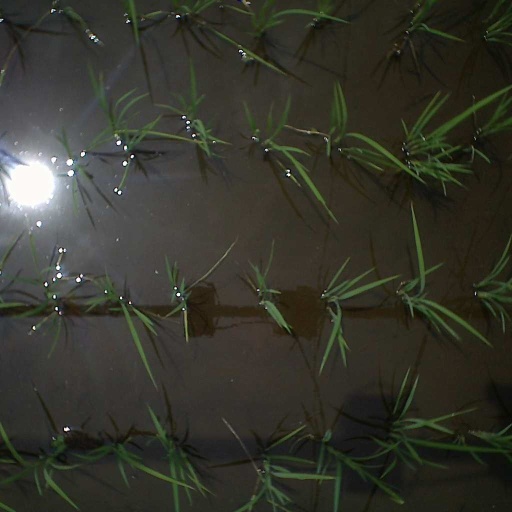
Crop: rice